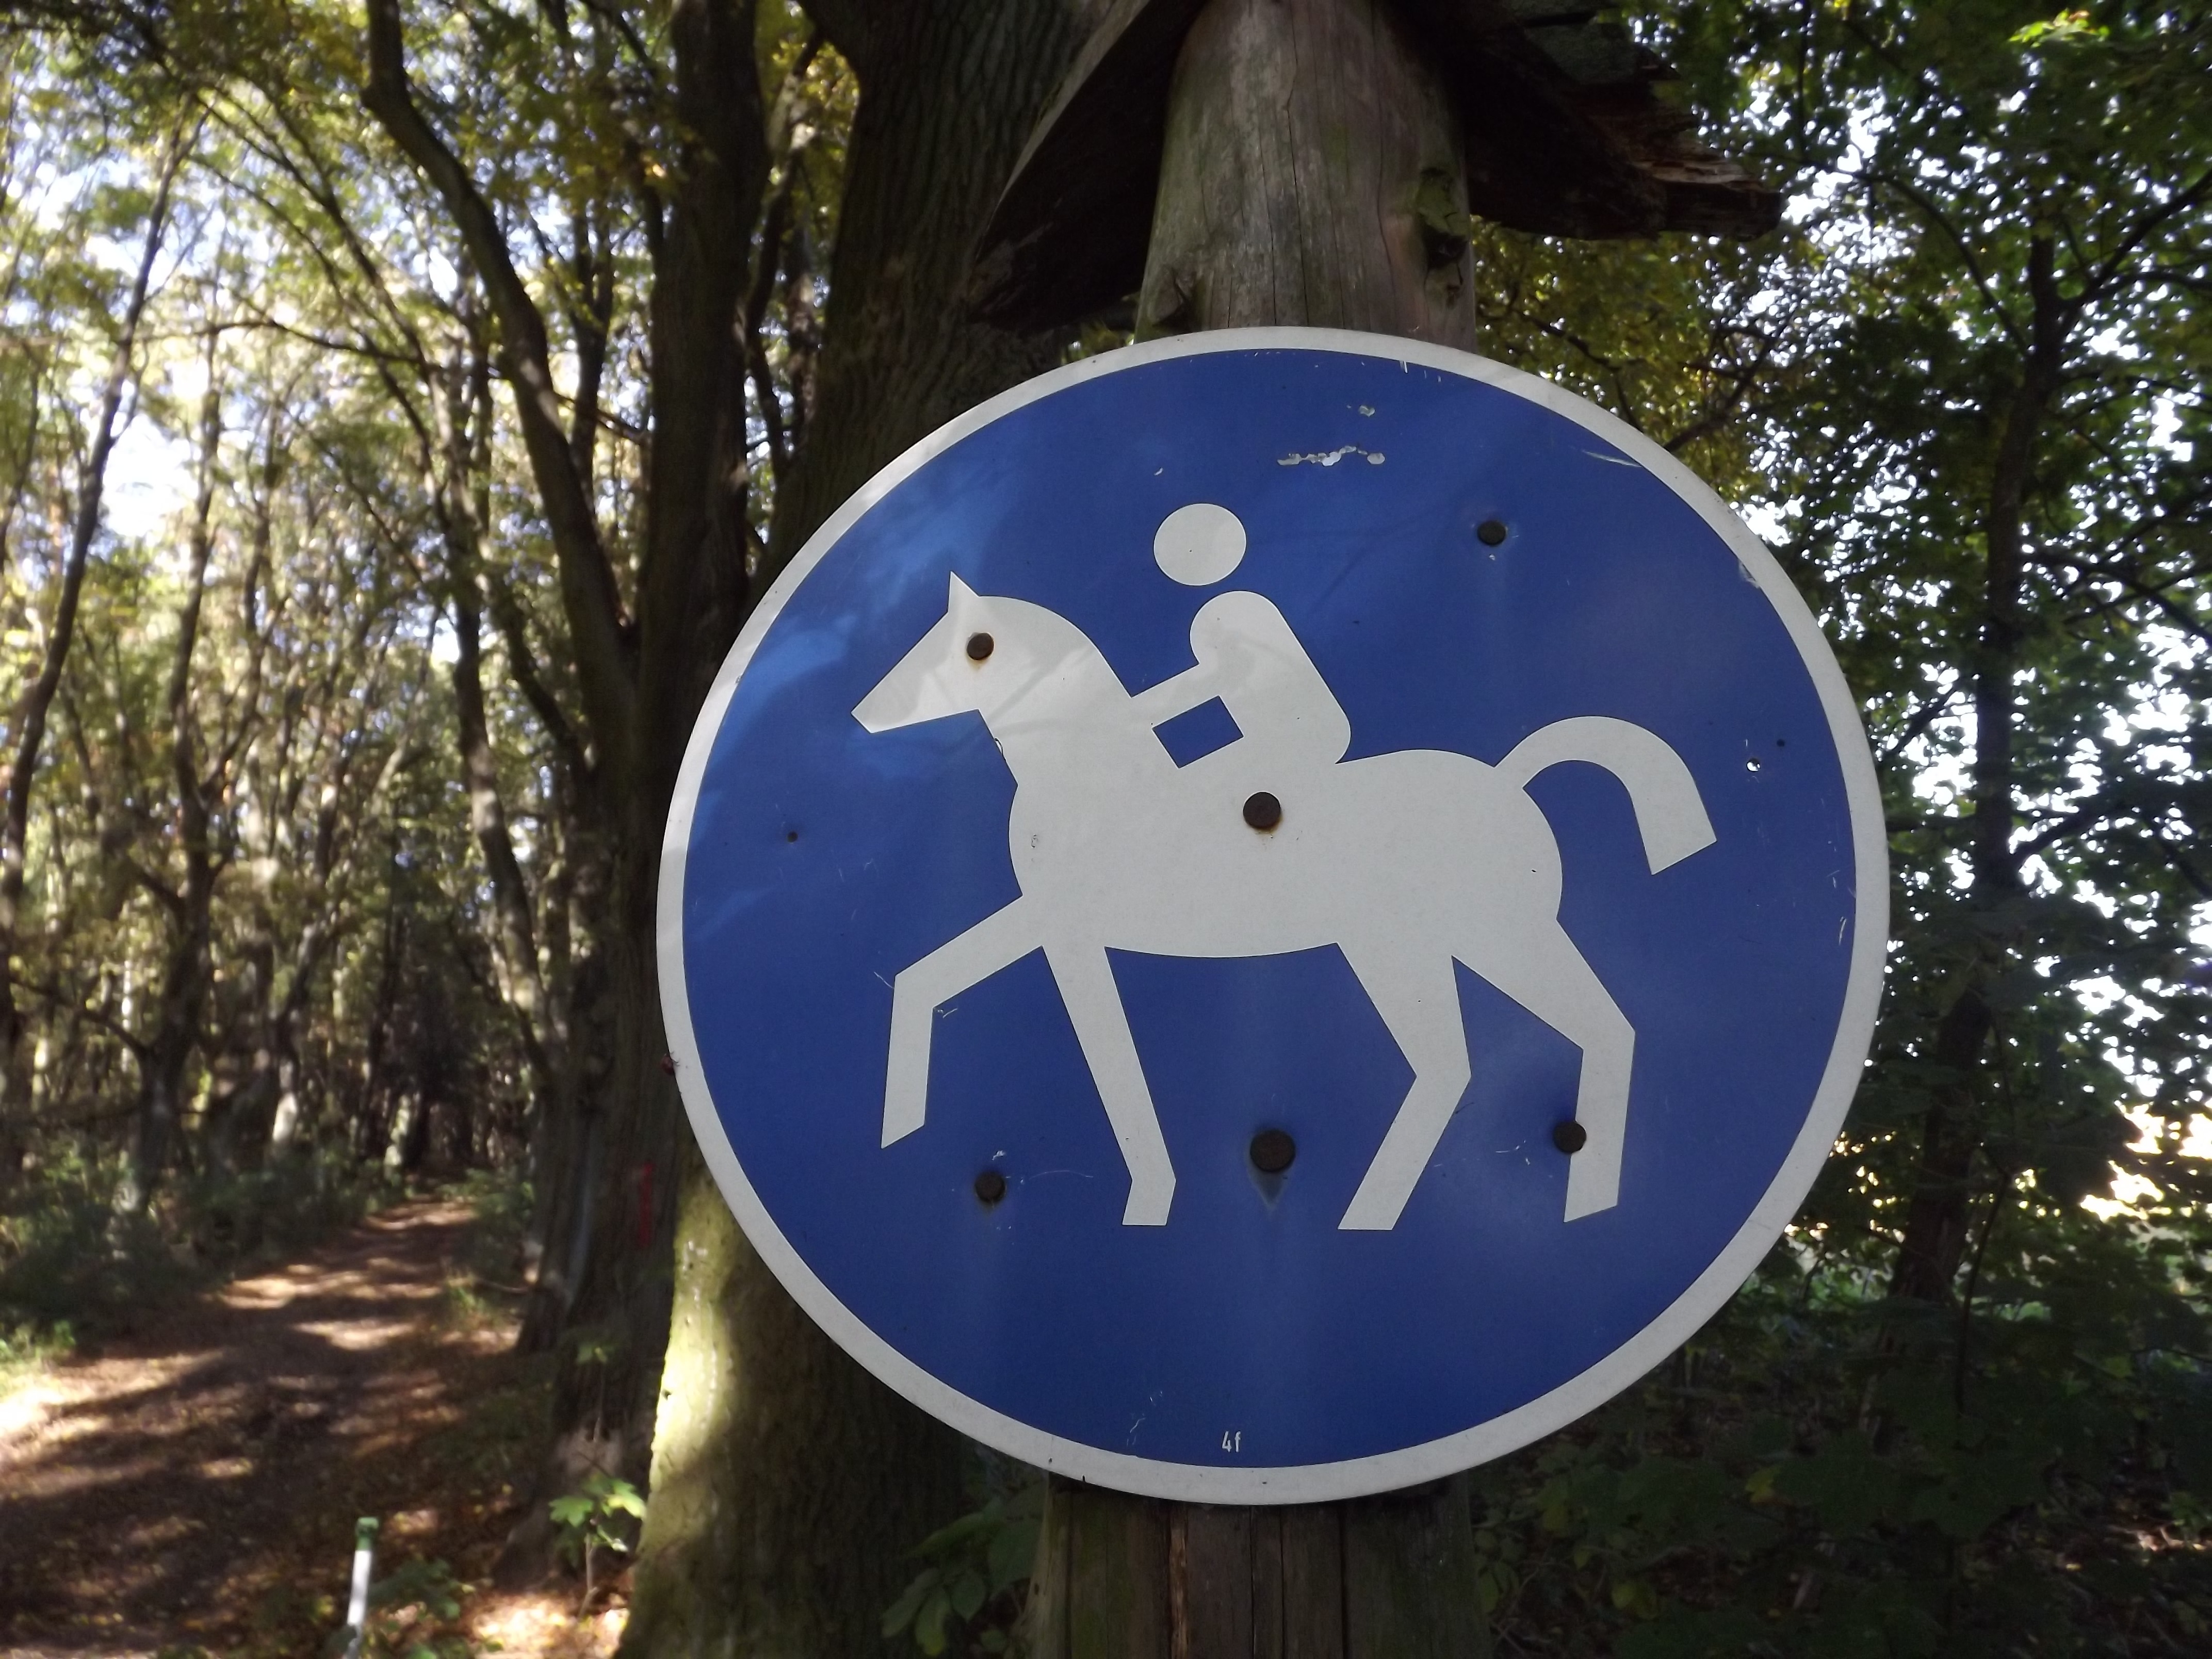
nature, sign, ride, blue, signage, art, shield, reiter, traffic sign